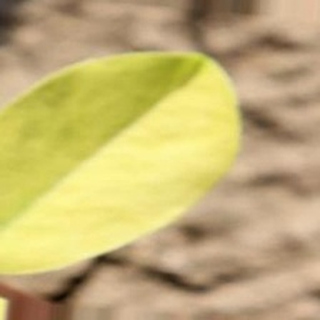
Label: groundnut_nutrition_deficiency